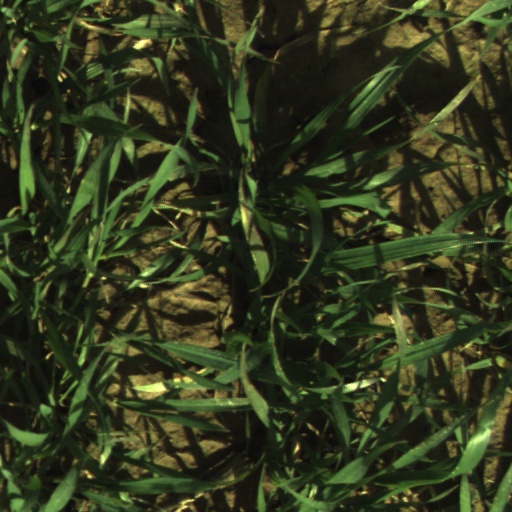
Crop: wheat